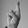
ASL letter: R